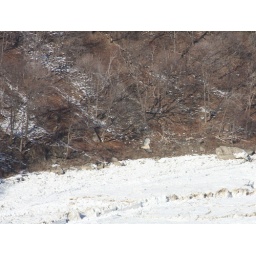
not sure what this bird is that was flying around the gorge